Climate change in Australia

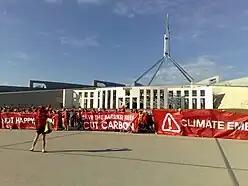
Protests against the CPRS in 2009

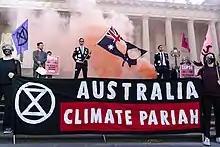
Extinction Rebellion protesting Australia's climate change policies at the Victorian Parliament, Melbourne, in 2021

According to the IPCC's 2001 Assessment Report, no matter how much effort is put into mitigating climate change, some amount of climate change cannot be avoided. The report shared that climate change adaptation should complement mitigation efforts. Adaptation is the approach that focuses on alleviating current problems brought about by global warming and climate change. It is the attempt to live with the changes in the environment and the economy that global warming has generated and will continue to generate. In short, it involves taking action to deal with the problems brought about by global warming and climate change. Examples include building better flood defences and avoiding the building of residential areas near low-lying, flood-prone areas. In cities with a proven vulnerability to climate change, investment is likely to require the strengthening of urban infrastructure, including storm drain systems, water supply and treatment plants, and protection or relocation of solid waste management and power generation facilities.